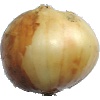
Label: Onion White 1